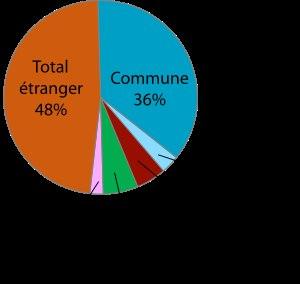
Thessalonique ou parfois Salonique est la deuxième ville de Grèce, chef-lieu du nome du même nom, située au fond du golfe Thermaïque et de la périphérie de Macédoine centrale.